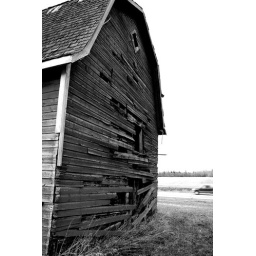
Old barn near Devon, AB in black and white. May 2, 2010.